David Brown (1734–1804)

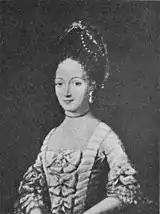
David Brown's first wife, Anne Brown

Brown married Anna Fenwick (1741–1776). She was a daughter of Nicolas Fenwick, merchant in Helsingør, and his wife Elisabeth Fenwick née Watson. She died in Tranquebar in 1776. He then married Mary Forbes (1751–1827).